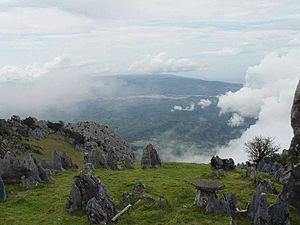
Le Timor oriental, en forme longue la république démocratique du Timor oriental, en portugais Timor-Leste et República Democrática de Timor-Leste, en tétoum Timor Lorosa'e et Repúblika Demokrátika Timór-Leste, est un pays d'Asie du Sud-Est. Il est constitué de la moitié orientale de l'île de Timor — d'où son nom —, de l'Oecusse, une enclave située dans la partie occidentale de l'île de Timor, entourée par le Timor occidental sous souveraineté indonésienne, ainsi que des îles d'Atauro et Jaco. La capitale du Timor oriental est Dili.